Radiocarbon calibration

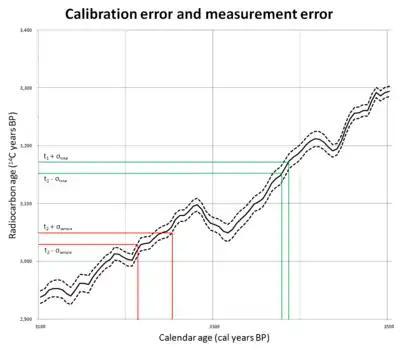
Part of the INTCAL13 calibration curve, showing correct (t) and incorrect (t) methods of determining a calendar year range from a calibration curve with a given error

Once testing has produced a sample age in radiocarbon years with an associated error range of plus or minus one standard deviation (usually written as ±σ), the calibration curve can be used to derive a range of calendar ages for the sample. The calibration curve itself has an associated error term, which can be seen on the graph labelled "Calibration error and measurement error". This graph shows INTCAL13 data for the calendar years 3100 BP to 3500 BP. The solid line is the INTCAL13 calibration curve, and the dotted lines show the standard error range, as with the sample error, this is one standard deviation. Simply reading off the range of radiocarbon years against the dotted lines, as is shown for sample t, in red, gives too large a range of calendar years. The error term should be the root of the sum of the squares of the two errors: